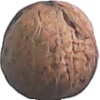
Label: Walnut 1